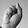
ASL letter: S